Charles S. Keith

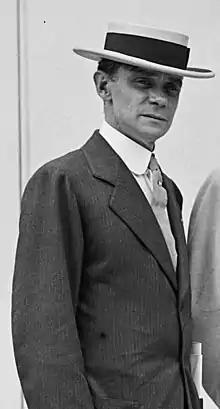
Keith in 1914

Charles Smith Keith (January 28, 1873 – October 9, 1945) was a coal and lumber businessman from Kansas City, Missouri. He served as mayor of Kansas City from January to April 1940.